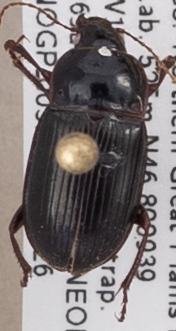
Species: Amara obesa
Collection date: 2022-07-26
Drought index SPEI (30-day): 1.19
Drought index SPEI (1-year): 0.512
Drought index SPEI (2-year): -0.86